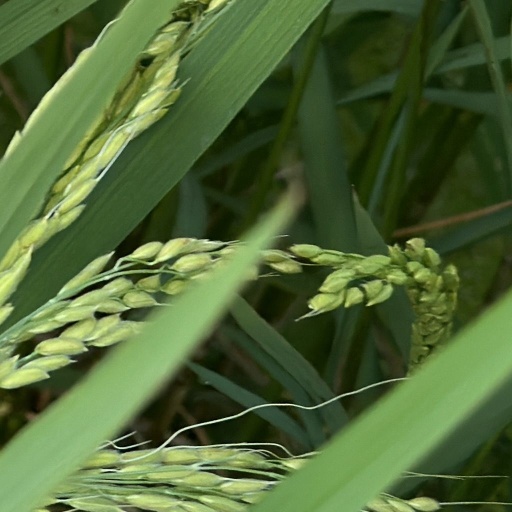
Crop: rice